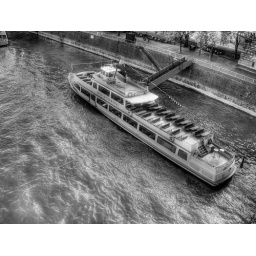
boat in Rhine river